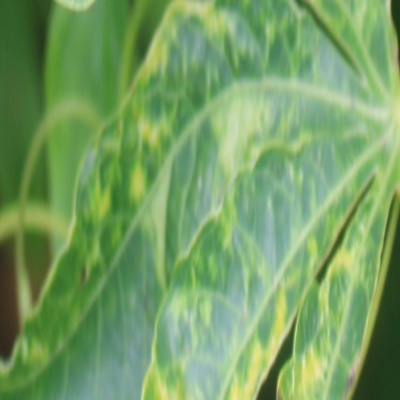
Crop: Cassava
Condition: mosaic